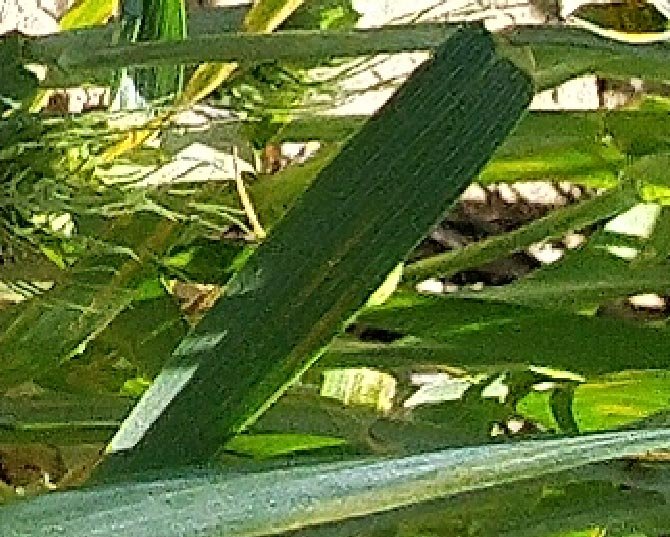
Label: Wheat___Healthy